Wolseley 6/90

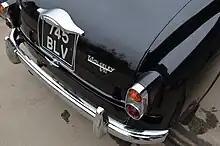
Rear of car registered March 1959

The Series III included larger power brakes and a larger rear window. This design was also available, rebadged, as the Riley Pathfinder's replacement, the short-lived Two-Point-Six. Total production for Series III cars was 5052.